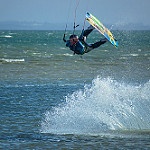
Label: sea